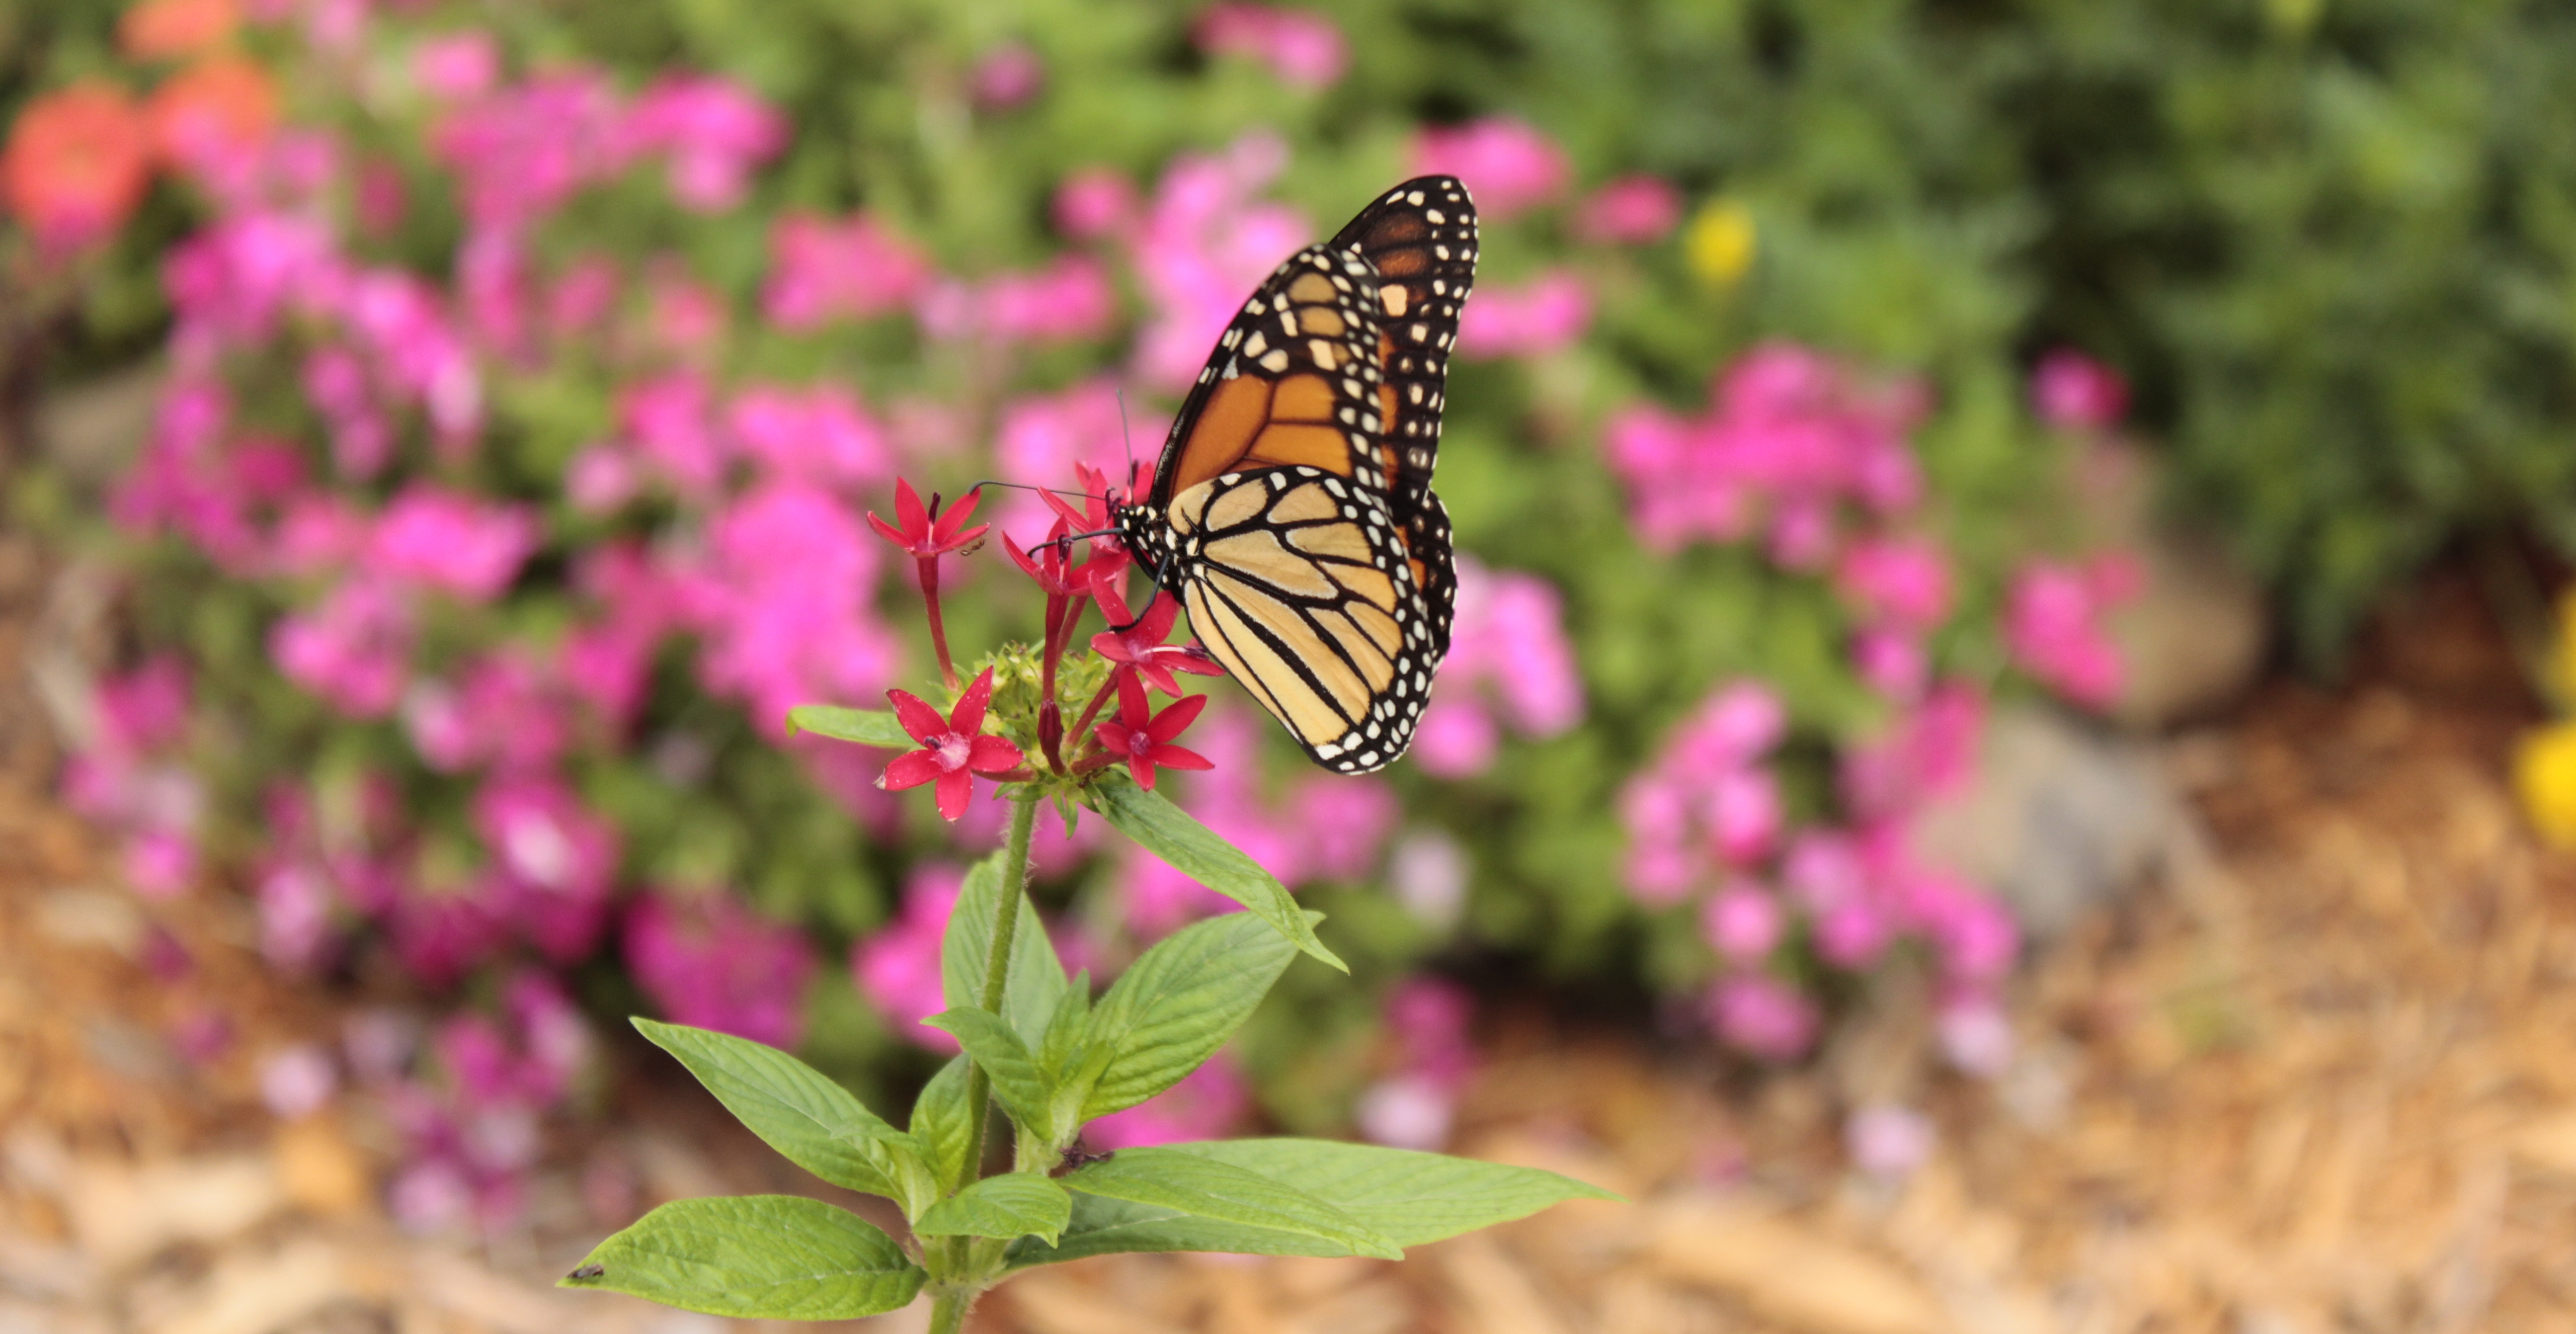
butterfly, floral, flowers, Cynthia subgenus, monarch butterfly, insect, moths and butterflies, brush footed butterfly, flower, pollinator, invertebrate, plant, nectar, pollen, gulf fritillary, pieridae, flowering plant, buddleia, wildflower, arthropod, loosestrife and pomegranate family, lantana, annual plant, zinnia, milkweed, herbaceous plant